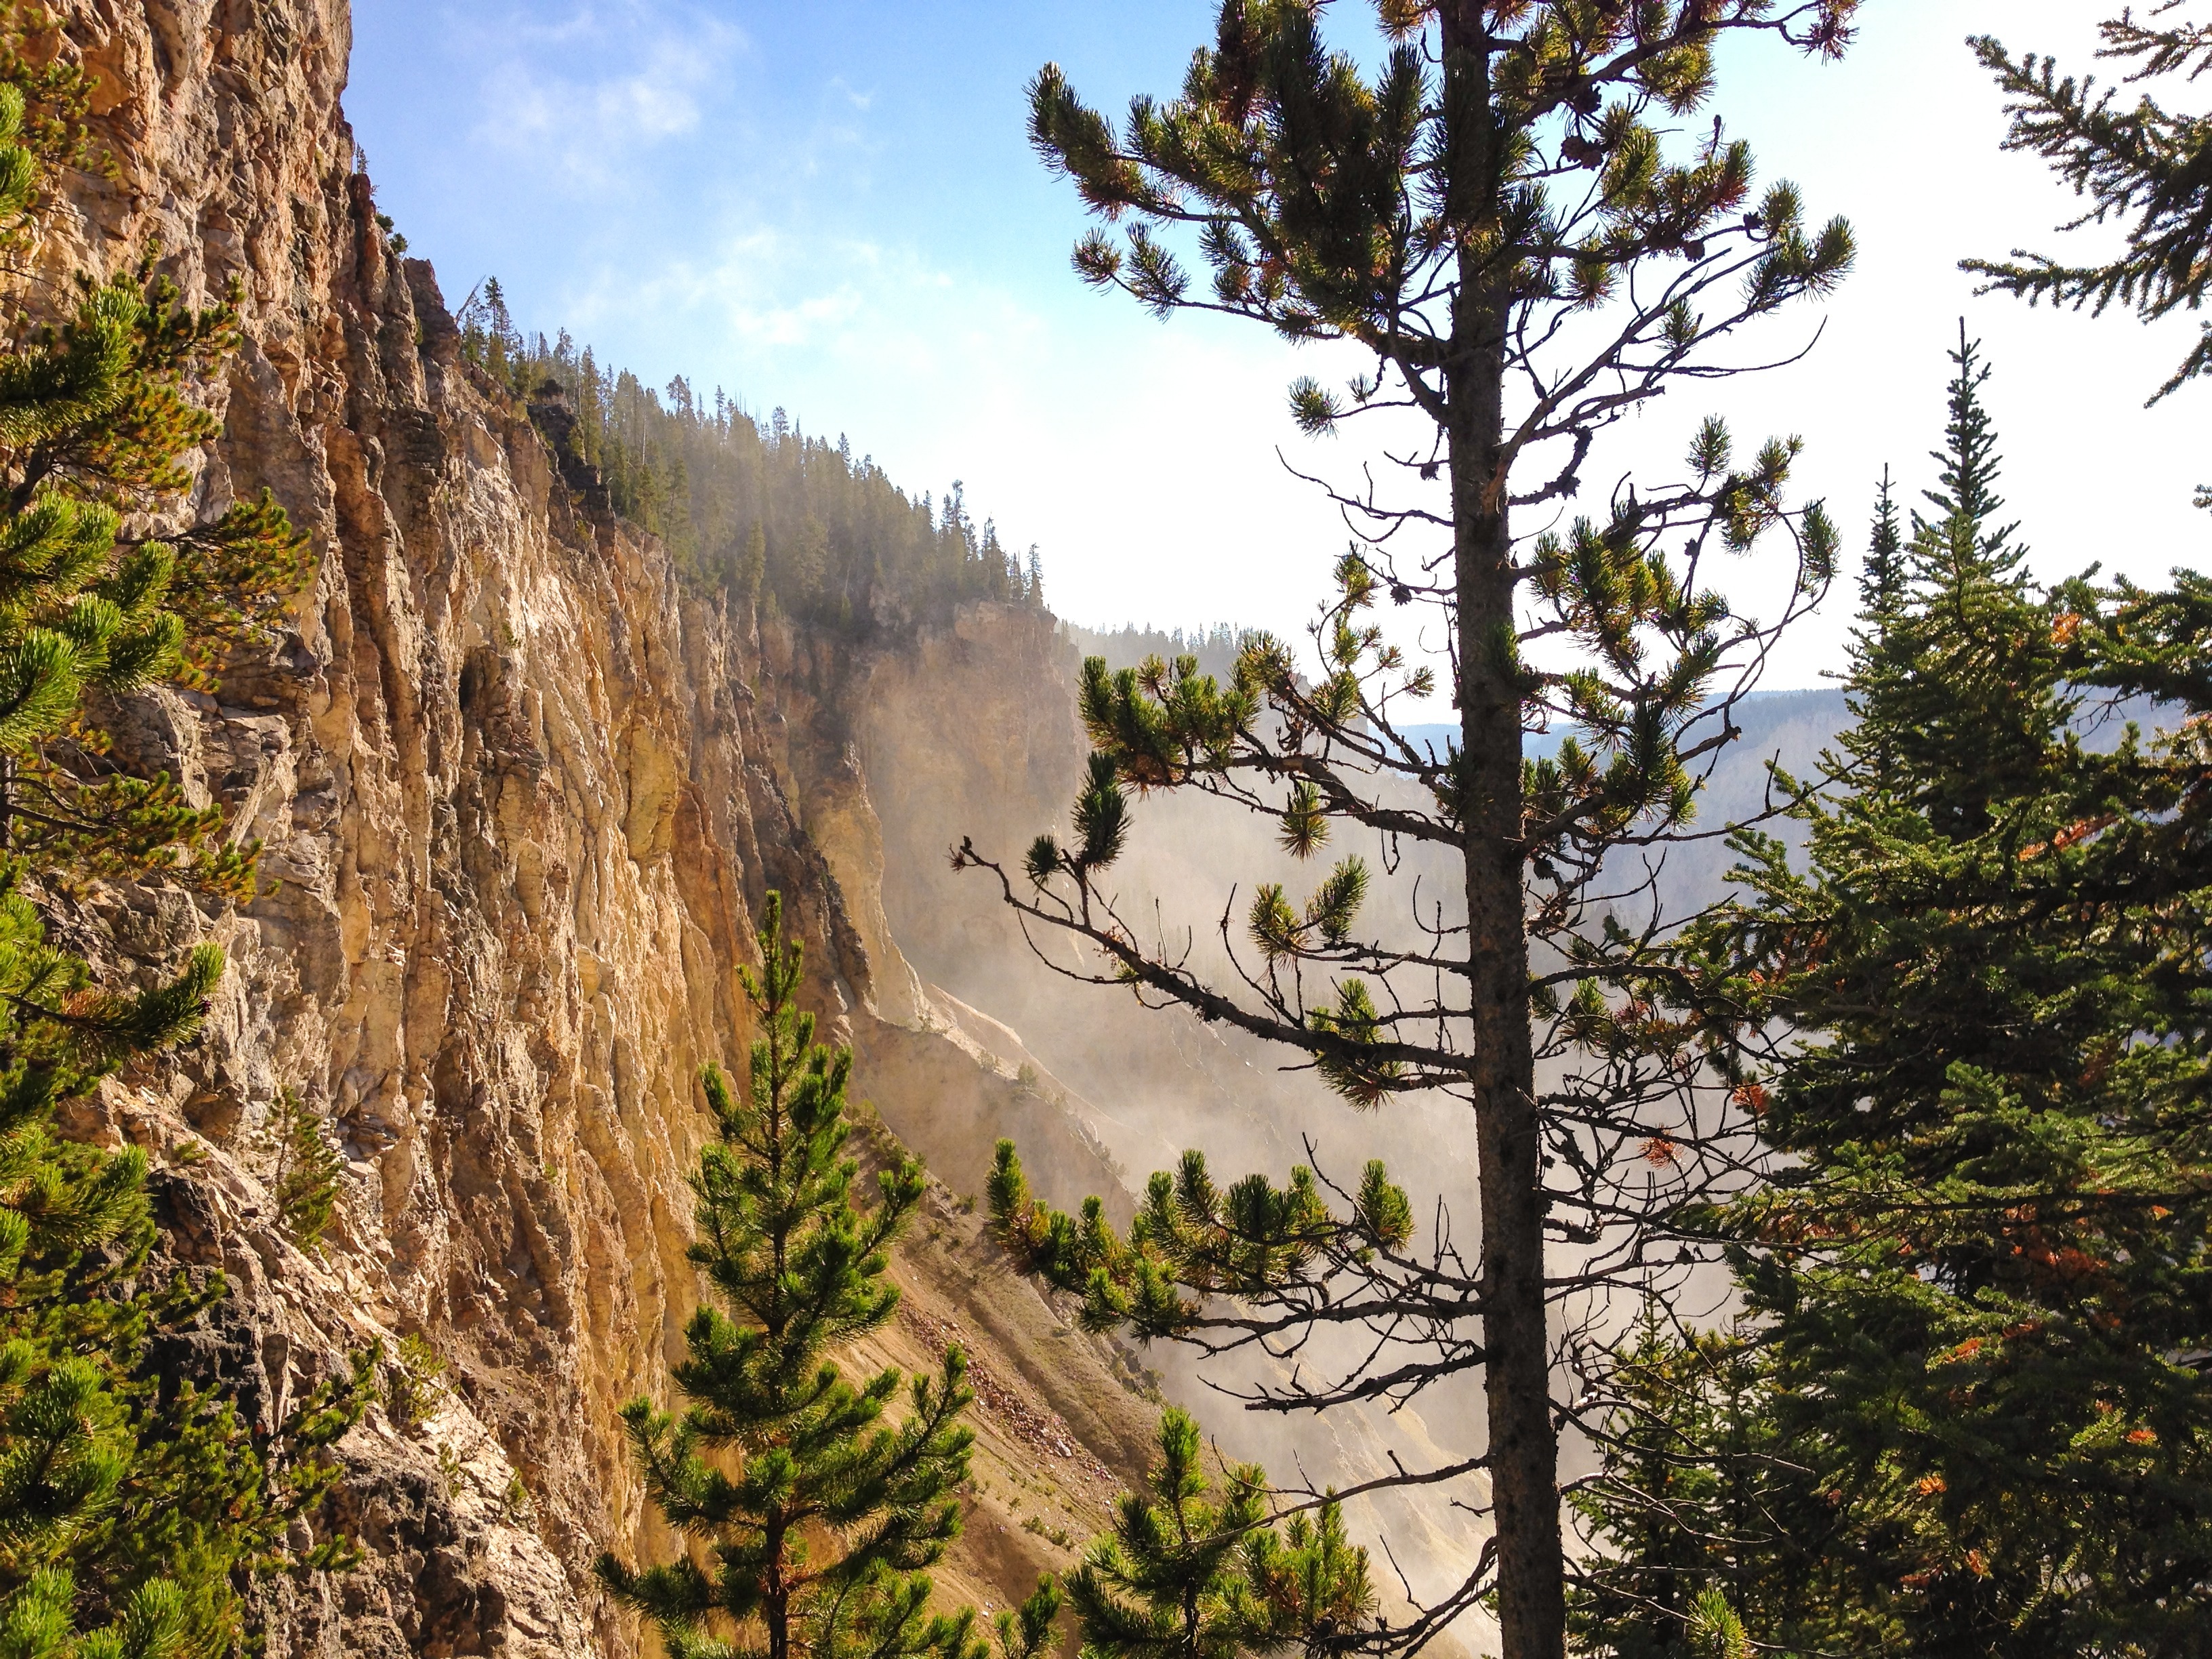
tree, wilderness, mountain, trail, valley, cliff, terrain, ridge, geological phenomenon